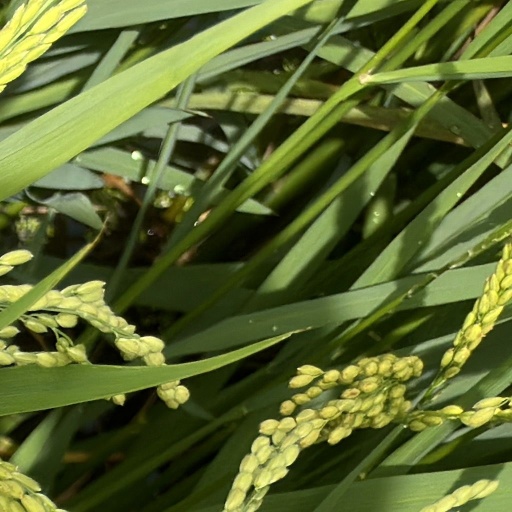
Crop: rice